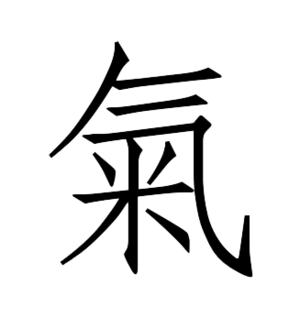
Le ch'i /tɕʰi˥˩/, ou ki /xǐ/, ou encore chi, est une notion des cultures chinoise et japonaise qui désigne un principe fondamental formant et animant l'univers et la vie.